Hard to Hold (film)

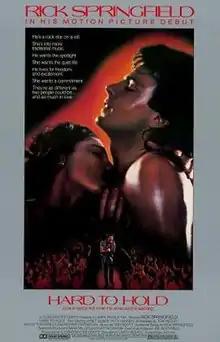

Hard to Hold is a 1984 musical drama film directed by Larry Peerce. It was meant as a starring vehicle for Rick Springfield, who had a solid television acting resume and a blossoming rock-pop career, but had yet to break out in feature films. It stars Springfield, Janet Eilber, and Patti Hansen. The film features many Springfield songs which are included on the soundtrack.